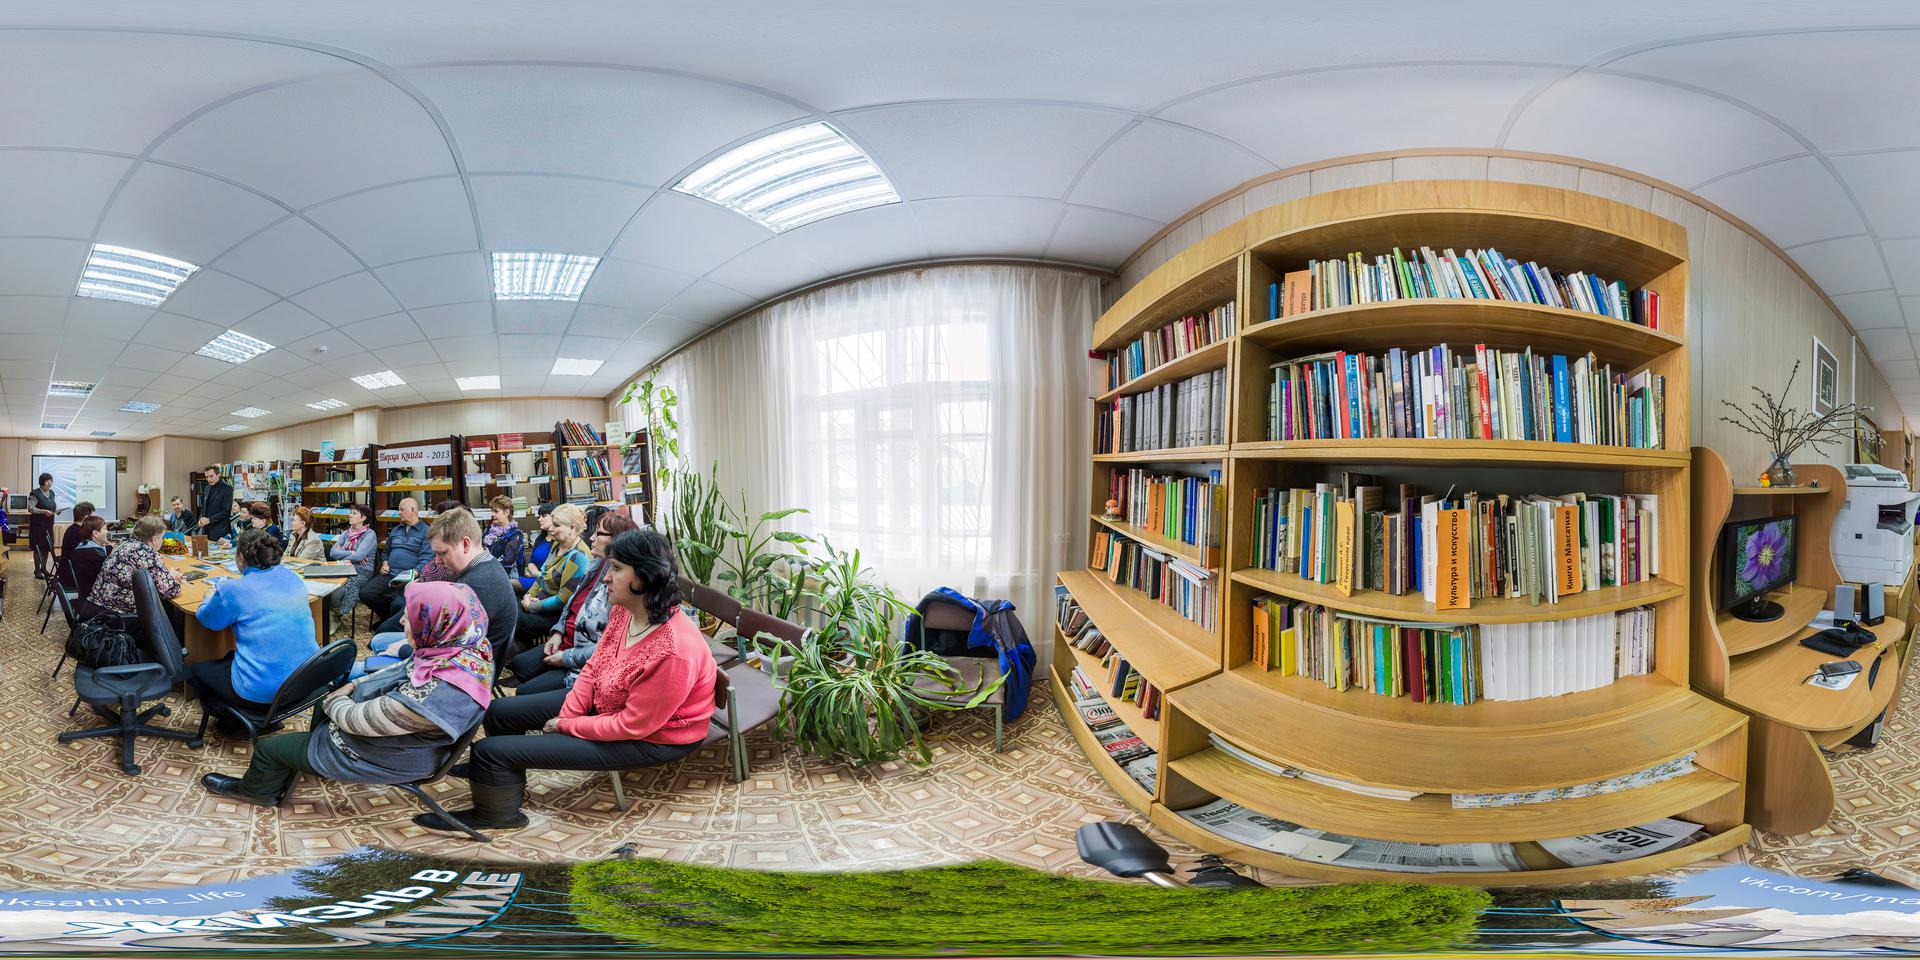
Referred object: Black computer on the table

Referred object: the biggest wooden bookshelf